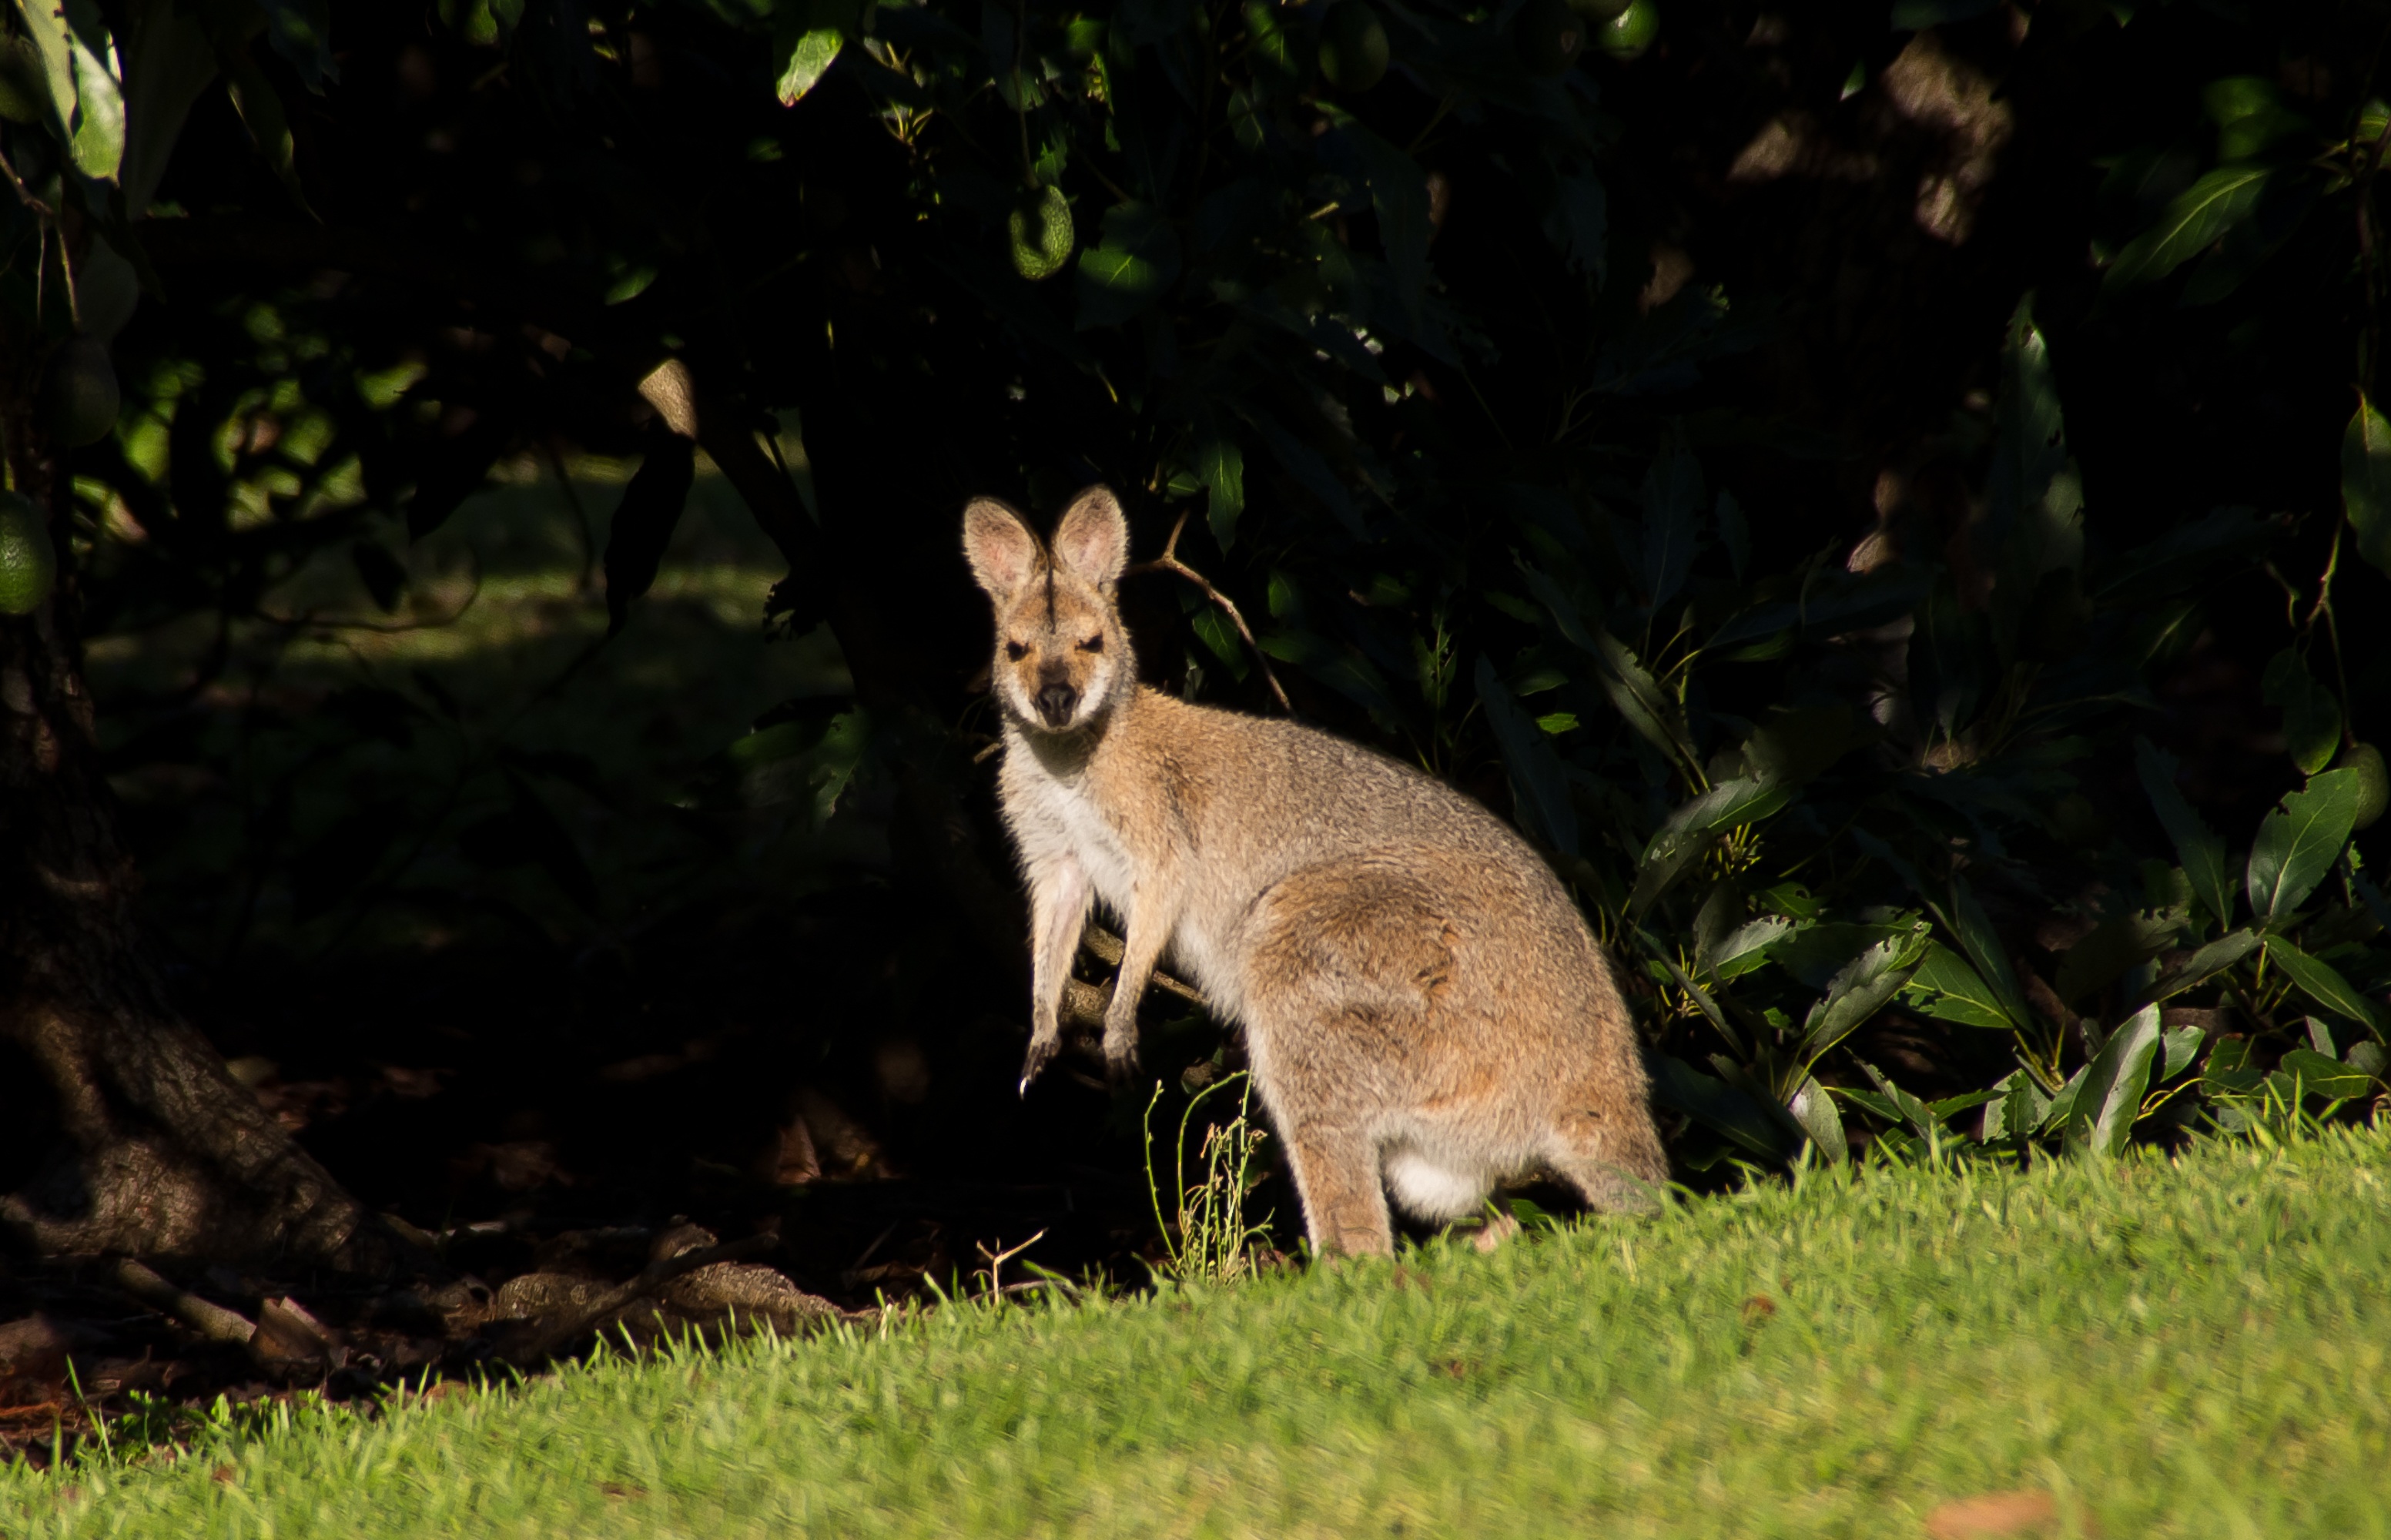
nature, grass, female, wildlife, wild, mammal, fauna, kangaroo, wallaby, australia, vertebrate, queensland, marsupial, macropodidae, rednecked wallaby